Real-time MRI

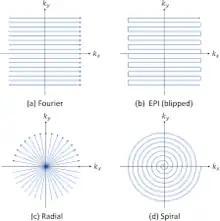
Other k-space sampling trajectories

Efficient k-space sampling also decreases data collection time. Rectilinear scanning has become the standard k-space sampling method for MRI. However, the process takes a relatively long time as it samples the entire k-space equally. Because of this delay, other sampling methods are used to capture real-time motion. Single shot echo planar imaging is one extremely fast sampling method in which all of the data for the MR image is collected from one RF pulse. However, it is important to note that the EPI method is still a Cartesian sampling method, like the rectilinear scan, equally sampling the entire k-space. Spiral sampling, like EPI, only requires a single RF pulse to sample the entire k-space. Radial and spiral sampling are also used as methods to efficiently sample the k-space, with spiral also only requiring a single RF pulse to sample the k-space. Both radial and spiral sampling are more efficient than the Cartesian methods because they oversample low frequencies, which allows for general motion capture and better real-time image reconstruction. Thus, radial or spiral sampling of the k-space are now the preferred methods for real-time MRI reconstruction.